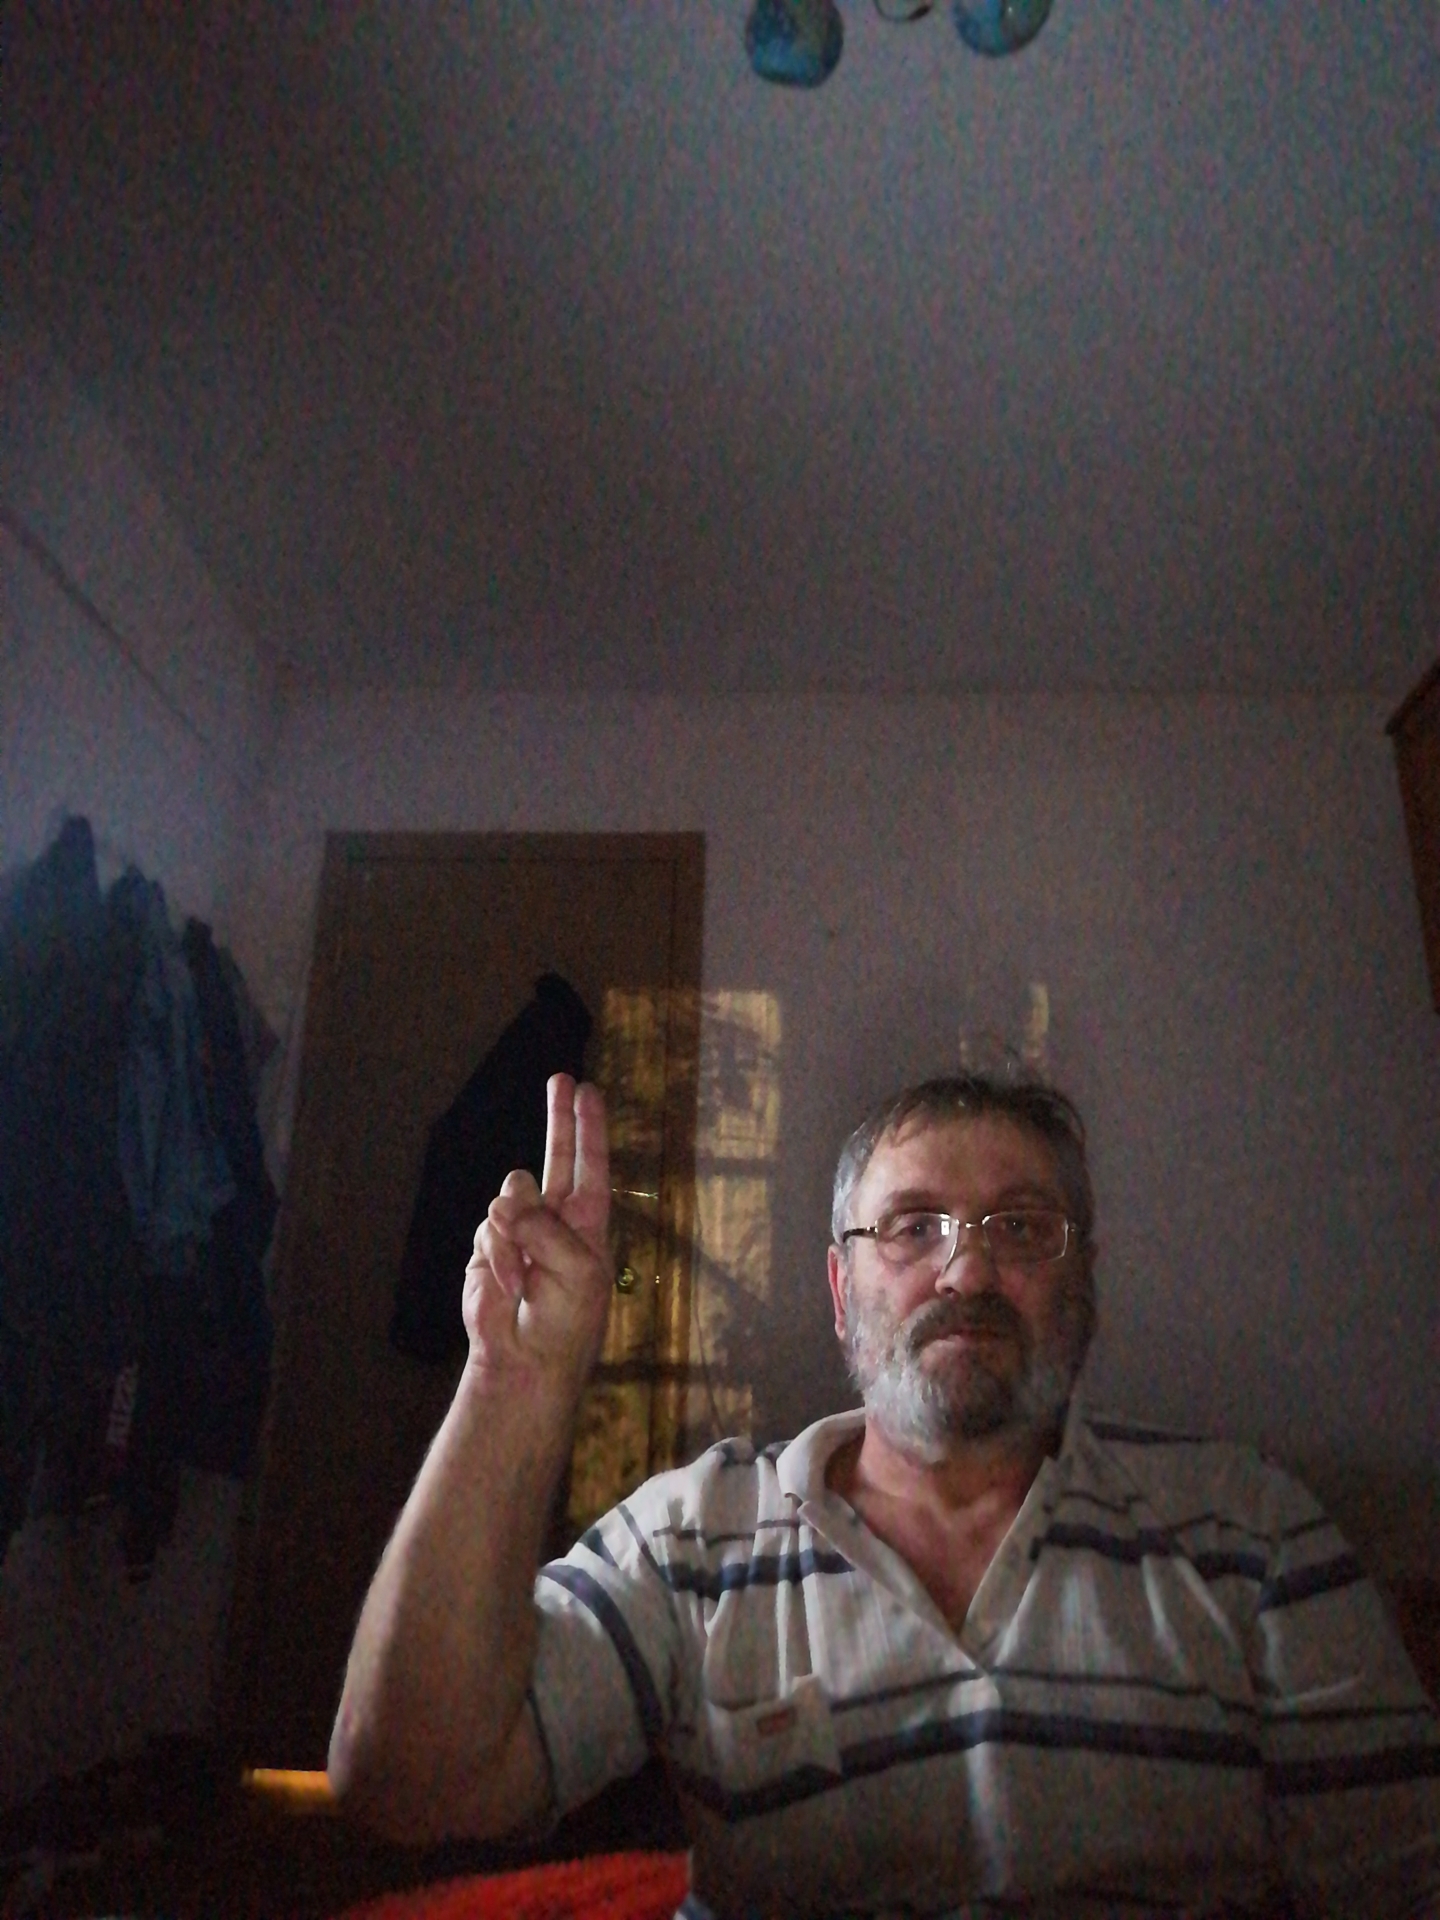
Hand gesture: two_up